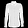
Label: Shirt